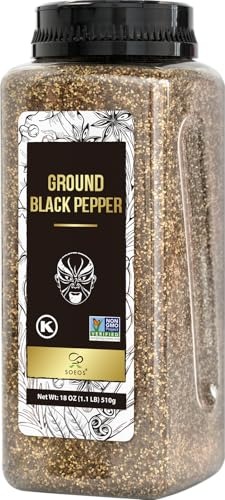
Item Name: Soeos Table Ground Black Pepper, 18 oz (510g) Non-GMO, Freshly Peppercorn Powder Bulk, Packed to Keep Peppers Fresh, Ready to Use Peppercorns for Refill, Regular
Bullet Point 1: Soeos black pepper have a sharp aroma and a characteristic piney flavor that is the perfect complement to salt, garlic, onion, and other spices.
Bullet Point 2: 24 MESH SIZE. Since table grind black pepper has medium size, it can be used to enhance the appearance of your signature dishes
Bullet Point 3: With Soeos black pepper, you can easily add peppery flavor to your soups, sides, and sauces.
Bullet Point 4: This is a very good quality of black pepper and while the peppercorns are fun to grind up into dishes, this works just as well.
Bullet Point 5: Soeos takes your satisfaction as our highest priority. let us know anytime for questions and concerns, as we value your voice to make things right.
Value: 18.0
Unit: Ounce

Price: 14.99